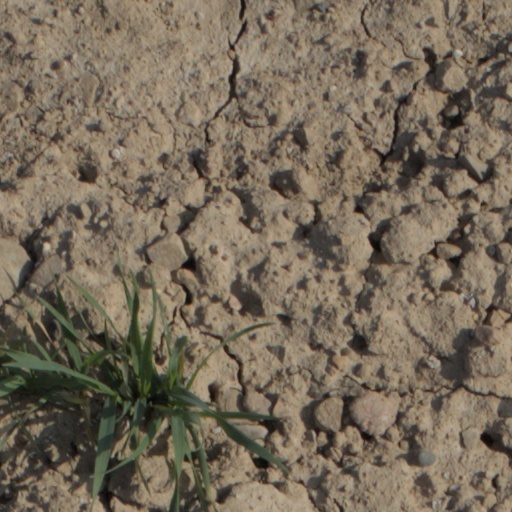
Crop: wheat